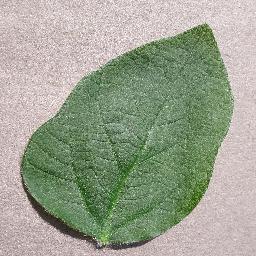
Label: Soybean___healthy